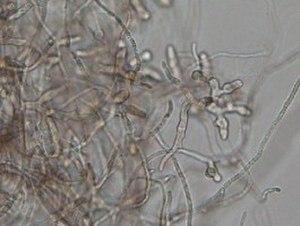
Les Pythiaceae sont une famille de pseudo-champignons de l'ordre des Peronosporales.
Pythium est un genre de micro-organismes classés parmi les oomycètes. Ces champignons, autrefois classés parmi les Fungi, sont aujourd'hui rattachés aux straménopiles. Le genre Pythium comprend de nombreuses espèces parasites de plantes et quelques parasites d'animaux.